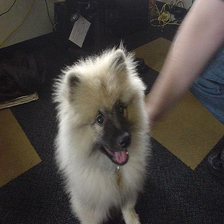
Species: dog
Breed: keeshond